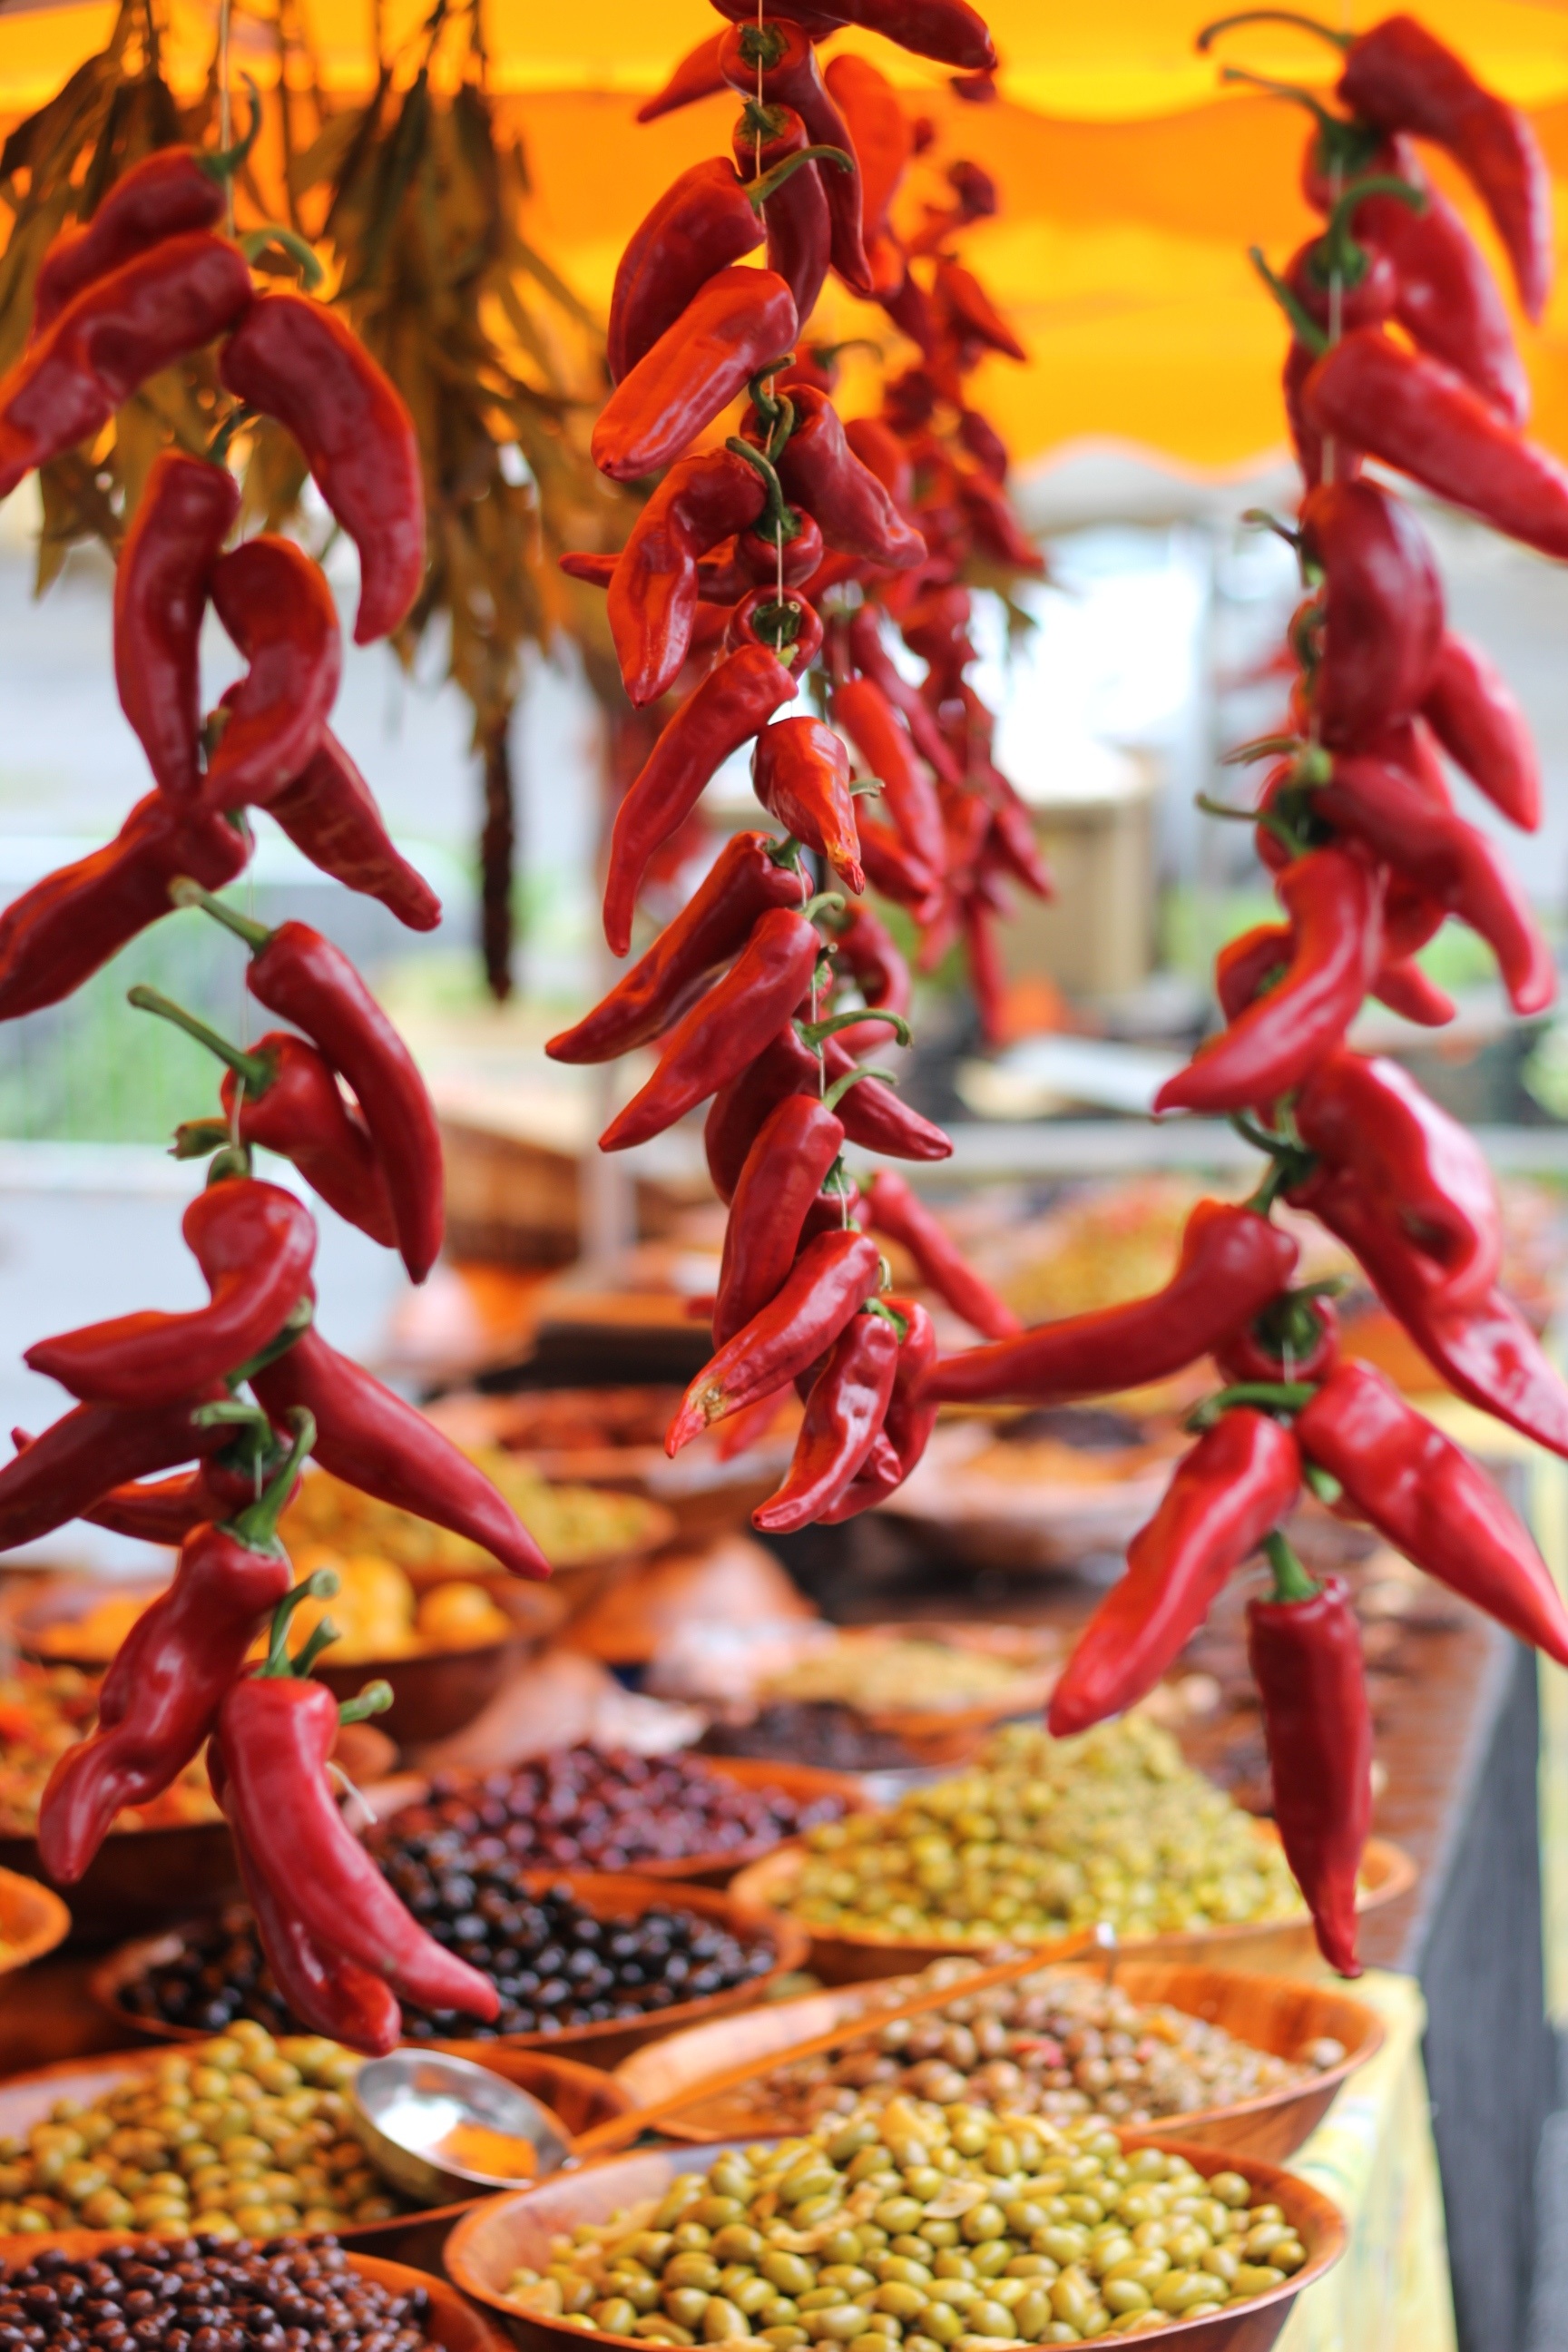
plant, flower, dish, food, pepper, chili, red, produce, vegetable, market, spicy, olives, seafood boil